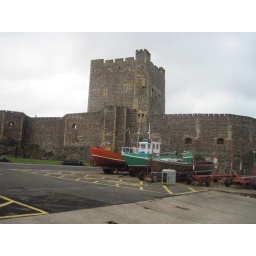
Tuesday, April 5 in Northern Ireland. County Antrim, Bushmill's Distillery, the Giant's Causeway and the coast of Northern Ireland by bus